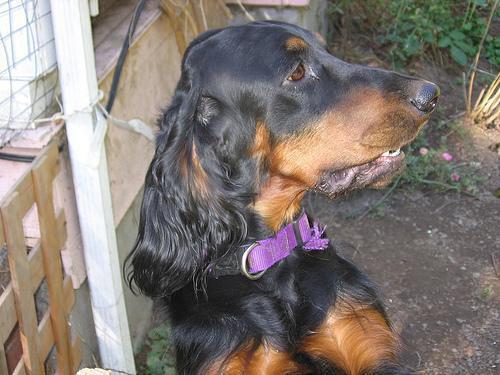
Gordon_setter